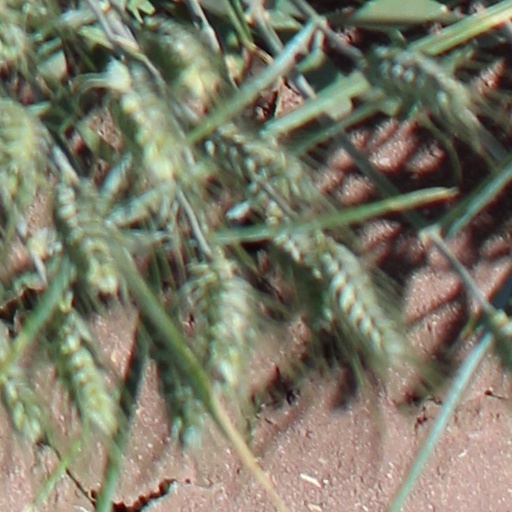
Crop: wheat